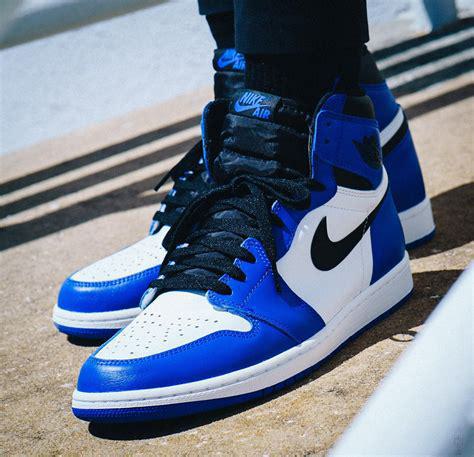
Brand: Jordan
Model: 1 Retro OG